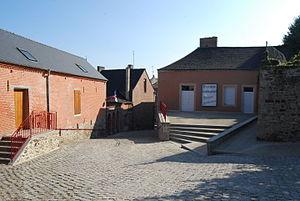
Hirson - la vieille ville - Espace Didier Lockwood
Hirson est une commune française, située dans le département de l'Aisne en région Hauts-de-France.